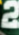
Number: 2